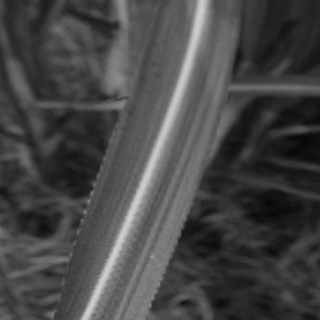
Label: sugarcane_bacterial_blight